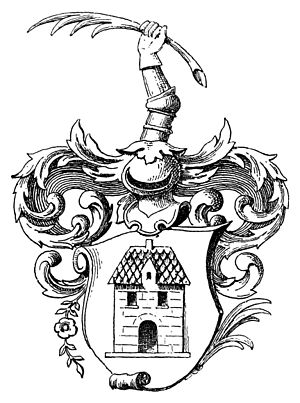
La Cour
Slægten la Cours våbenskjold
Dornonville de la Cour er en dansk landmandsslægt, der føres tilbage til forpagter af Strandet Pierre Dornonville de la Cour, der var født i Köpenick af franske forældre, som var huguenotter og havde forladt Frankrig efter ophævelsen af Nantes-ediktet 1685.